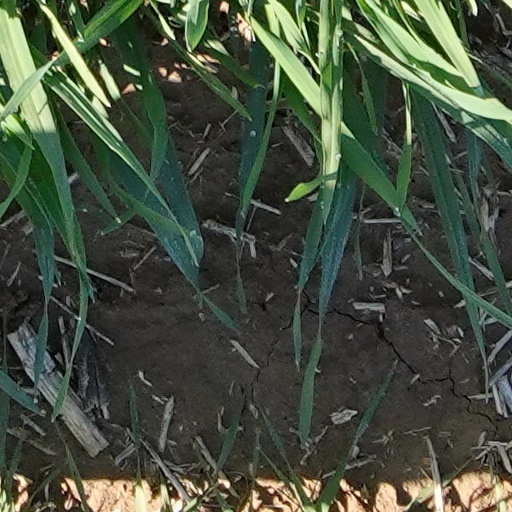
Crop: wheat